The Prostitutes

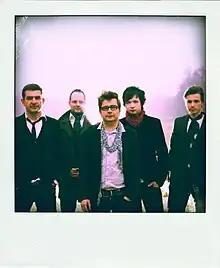
The Prostitutes in 2009Adrian T. Bell, Stevie LFO, Martin Destroyer, Adam Piaf and Luk Santiago Photo by Jan Trnka

The Prostitutes are an indie rock band formed in 2004 in Prague, Czech Republic. The original members were singer Adrian T. Bell, guitarist Martin Destroyer (Martin Přikryl), keyboard player Stevie LFO (Martin Převrátil), bass-guitarist Mark Jukebox (Marek Dziuba) and drummer Luk Santiago (Lukáš Přikryl).